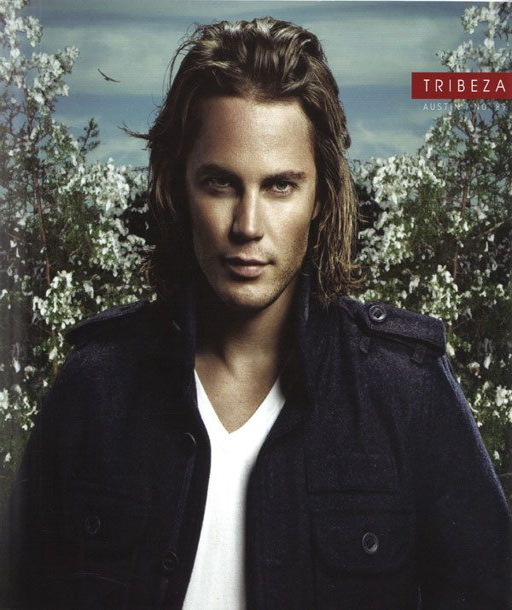
dreamy movie , and actor as the leading man .